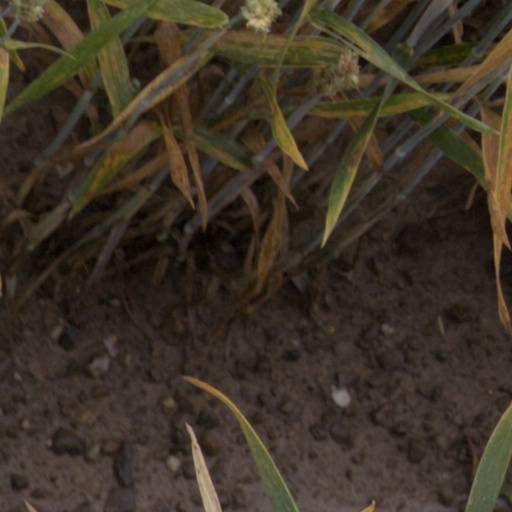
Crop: wheat